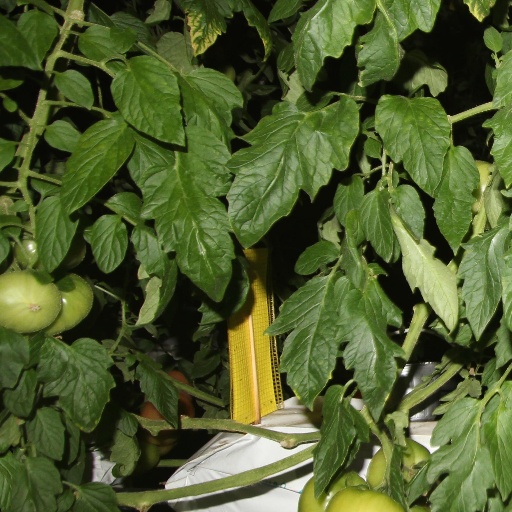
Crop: tomato